Sue Maberry

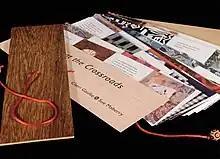
Offerings at the Crossroads is an artist's book by Cheri Gaulke and Sue Maberry

Sue Maberry is an American artist, administrator, graphic artist and librarian. She is known for her participation in the Women's Graphic Center the print workshop located in the Woman's Building in Los Angeles, California. She is also known as a librarian at the Otis College of Art and Design.